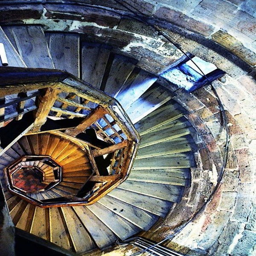
in some ways if you look at thephotography examples , it does not represent the subject in literal way and communicates more through colors and form of curves other than the image detail .